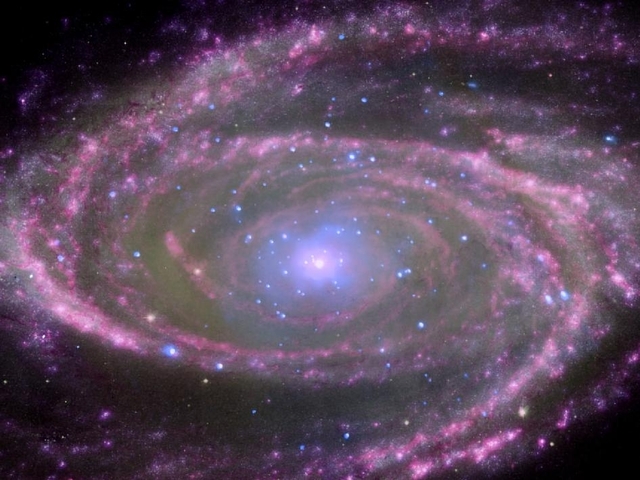
Texture: spiralled